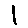
Label: 1